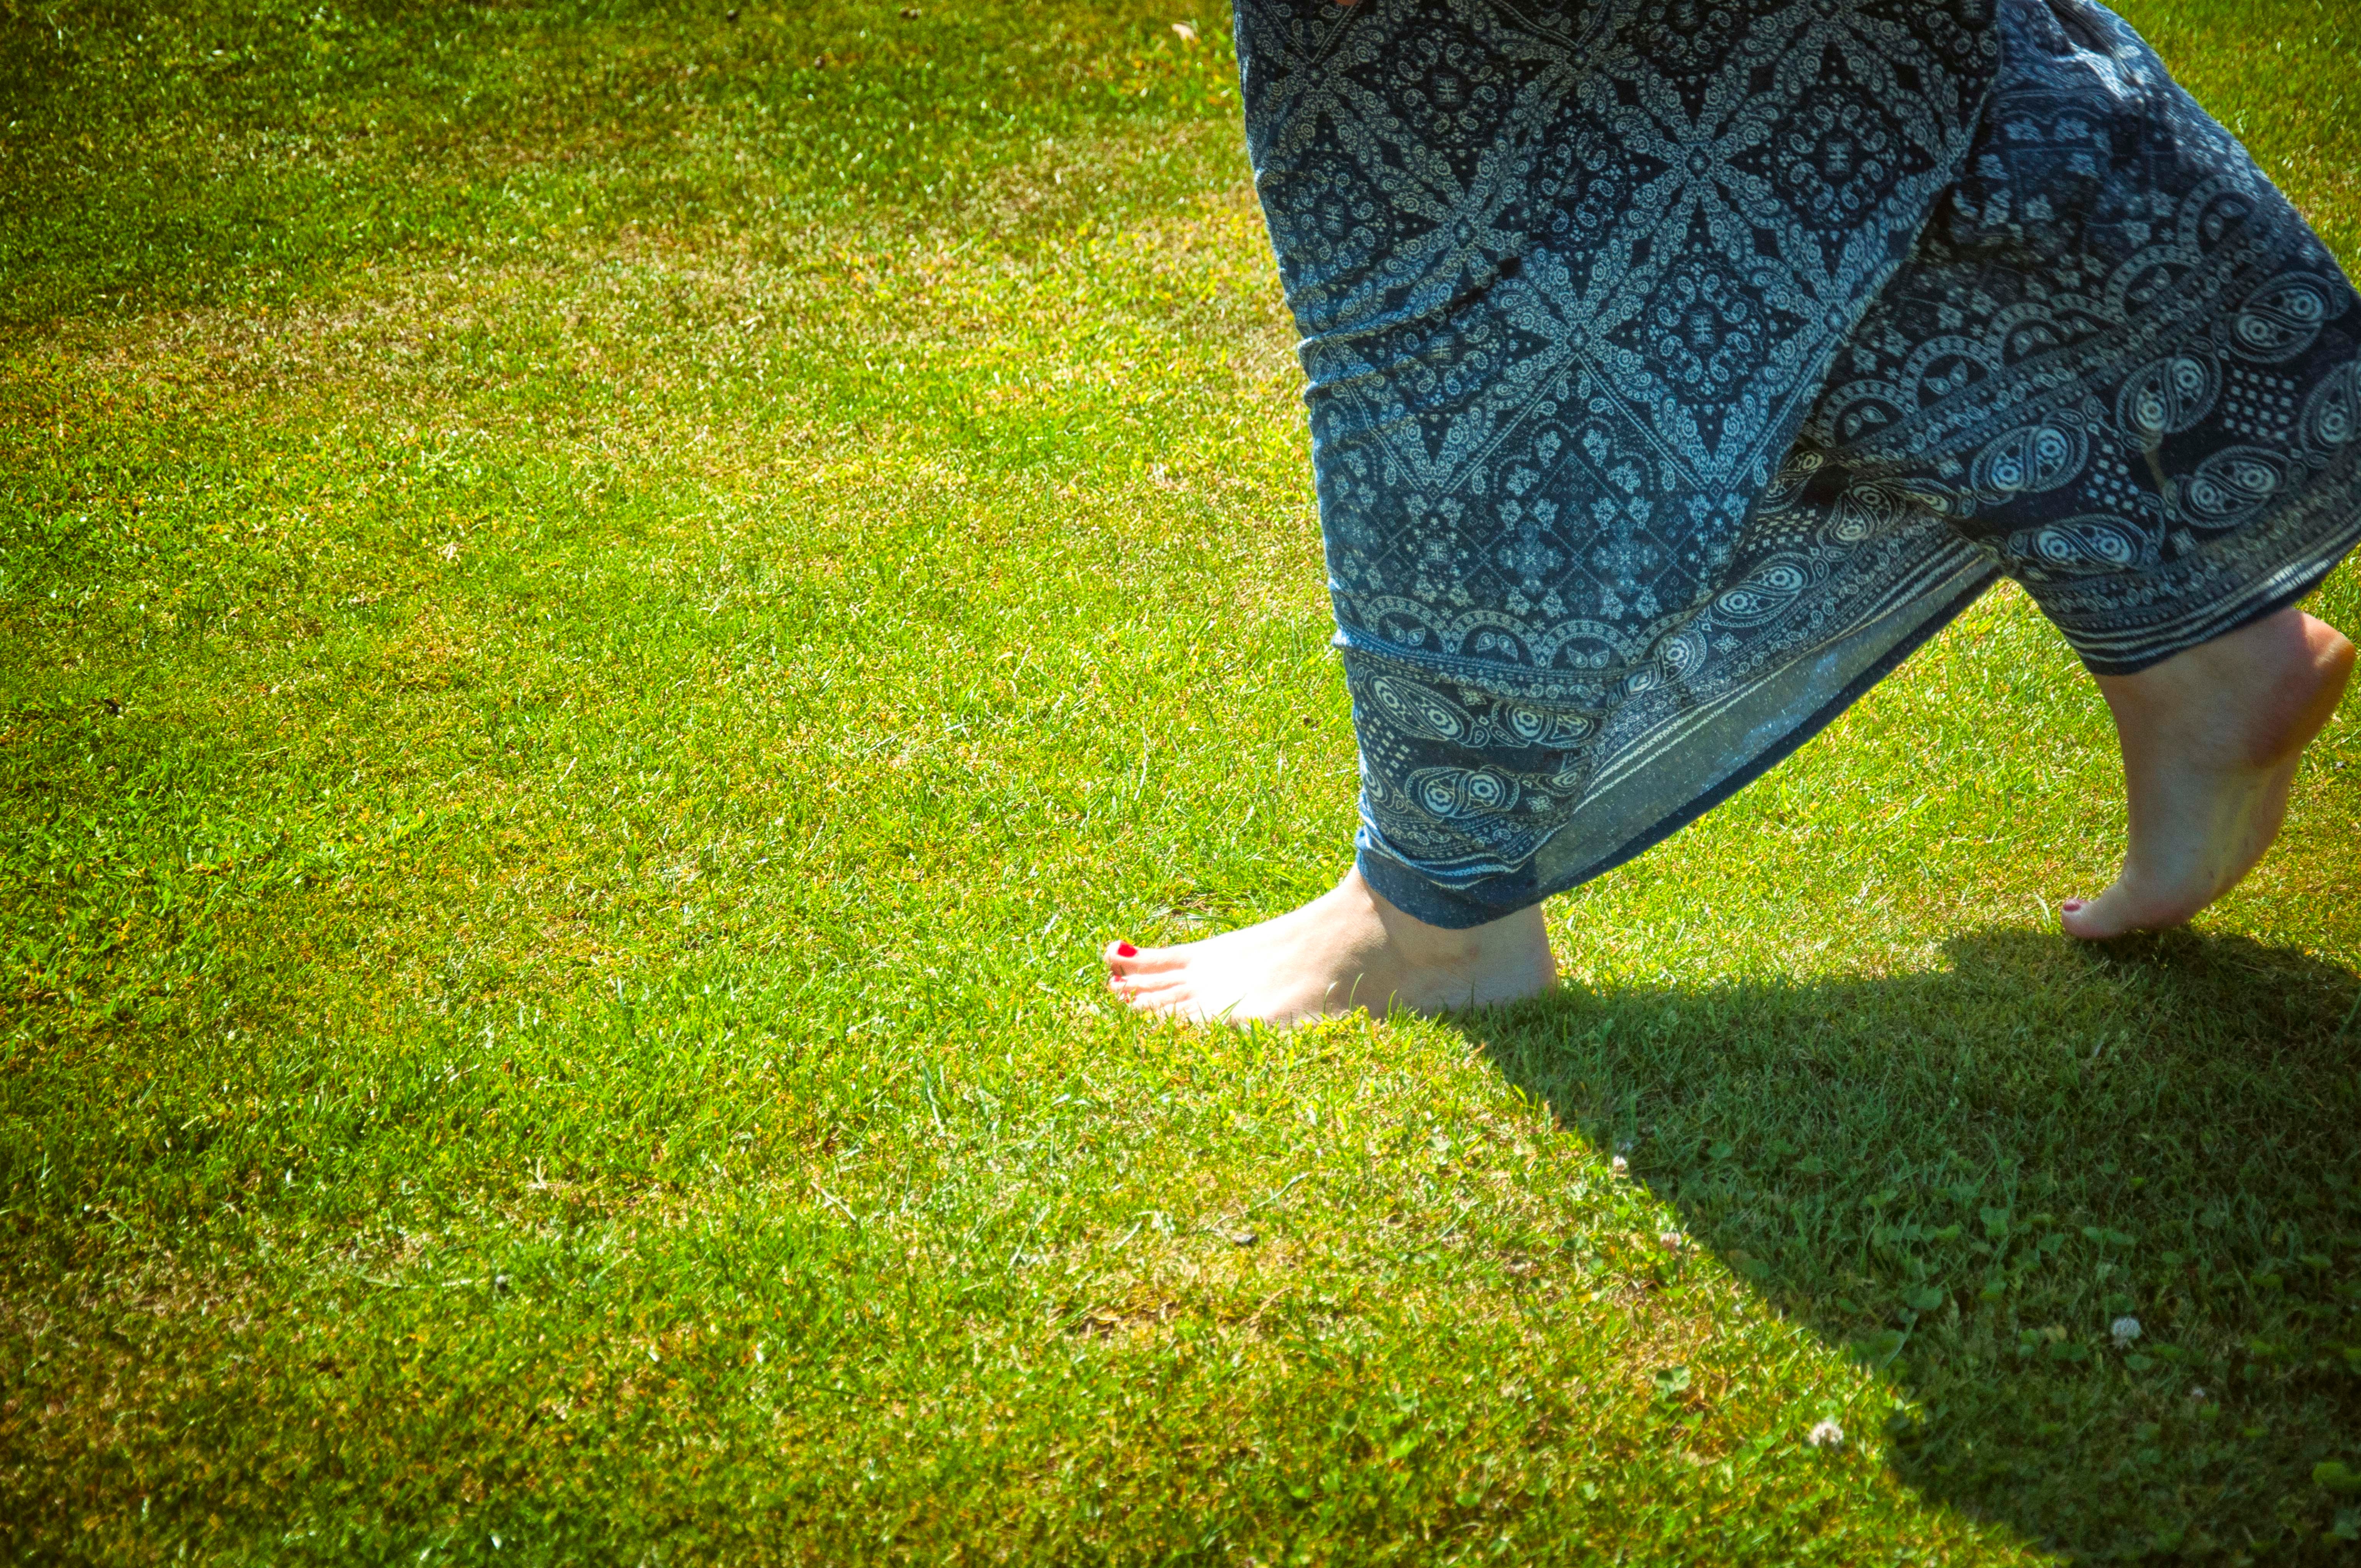
grass, lawn, meadow, leaf, green, backyard, garden, yard, flooring